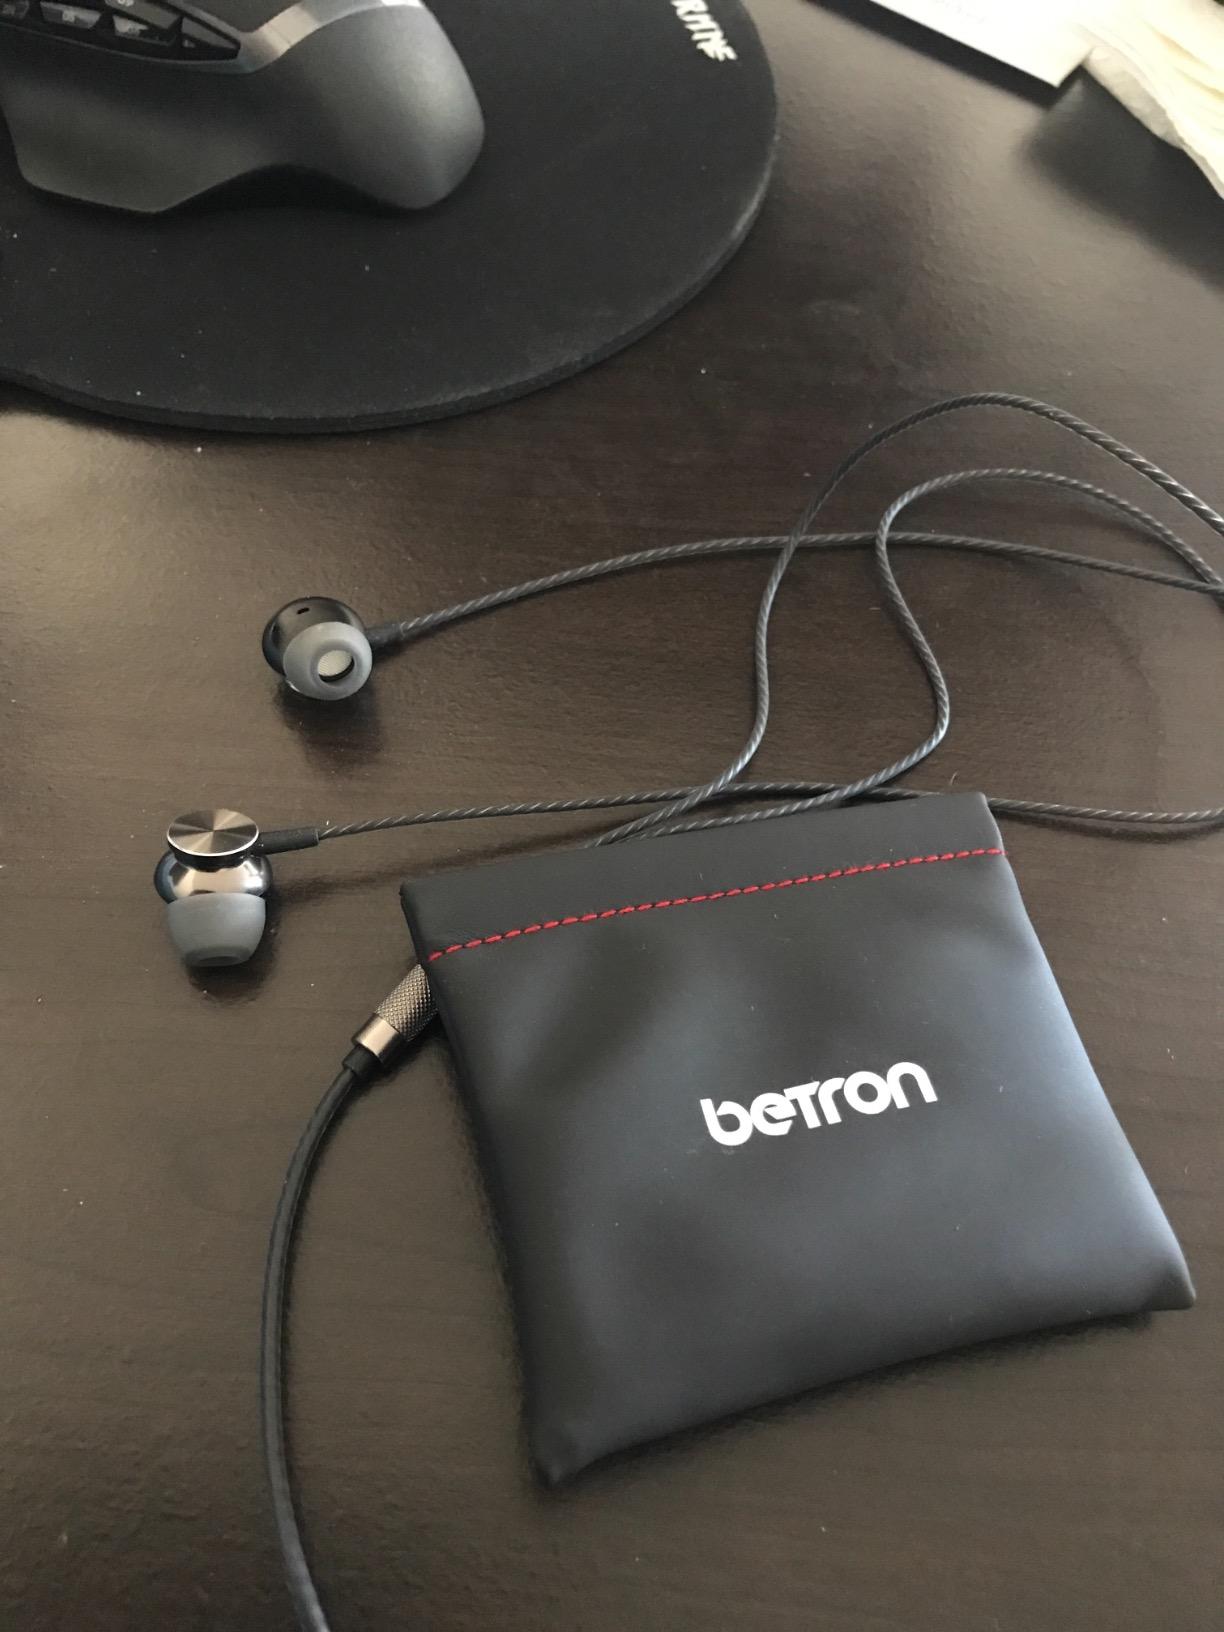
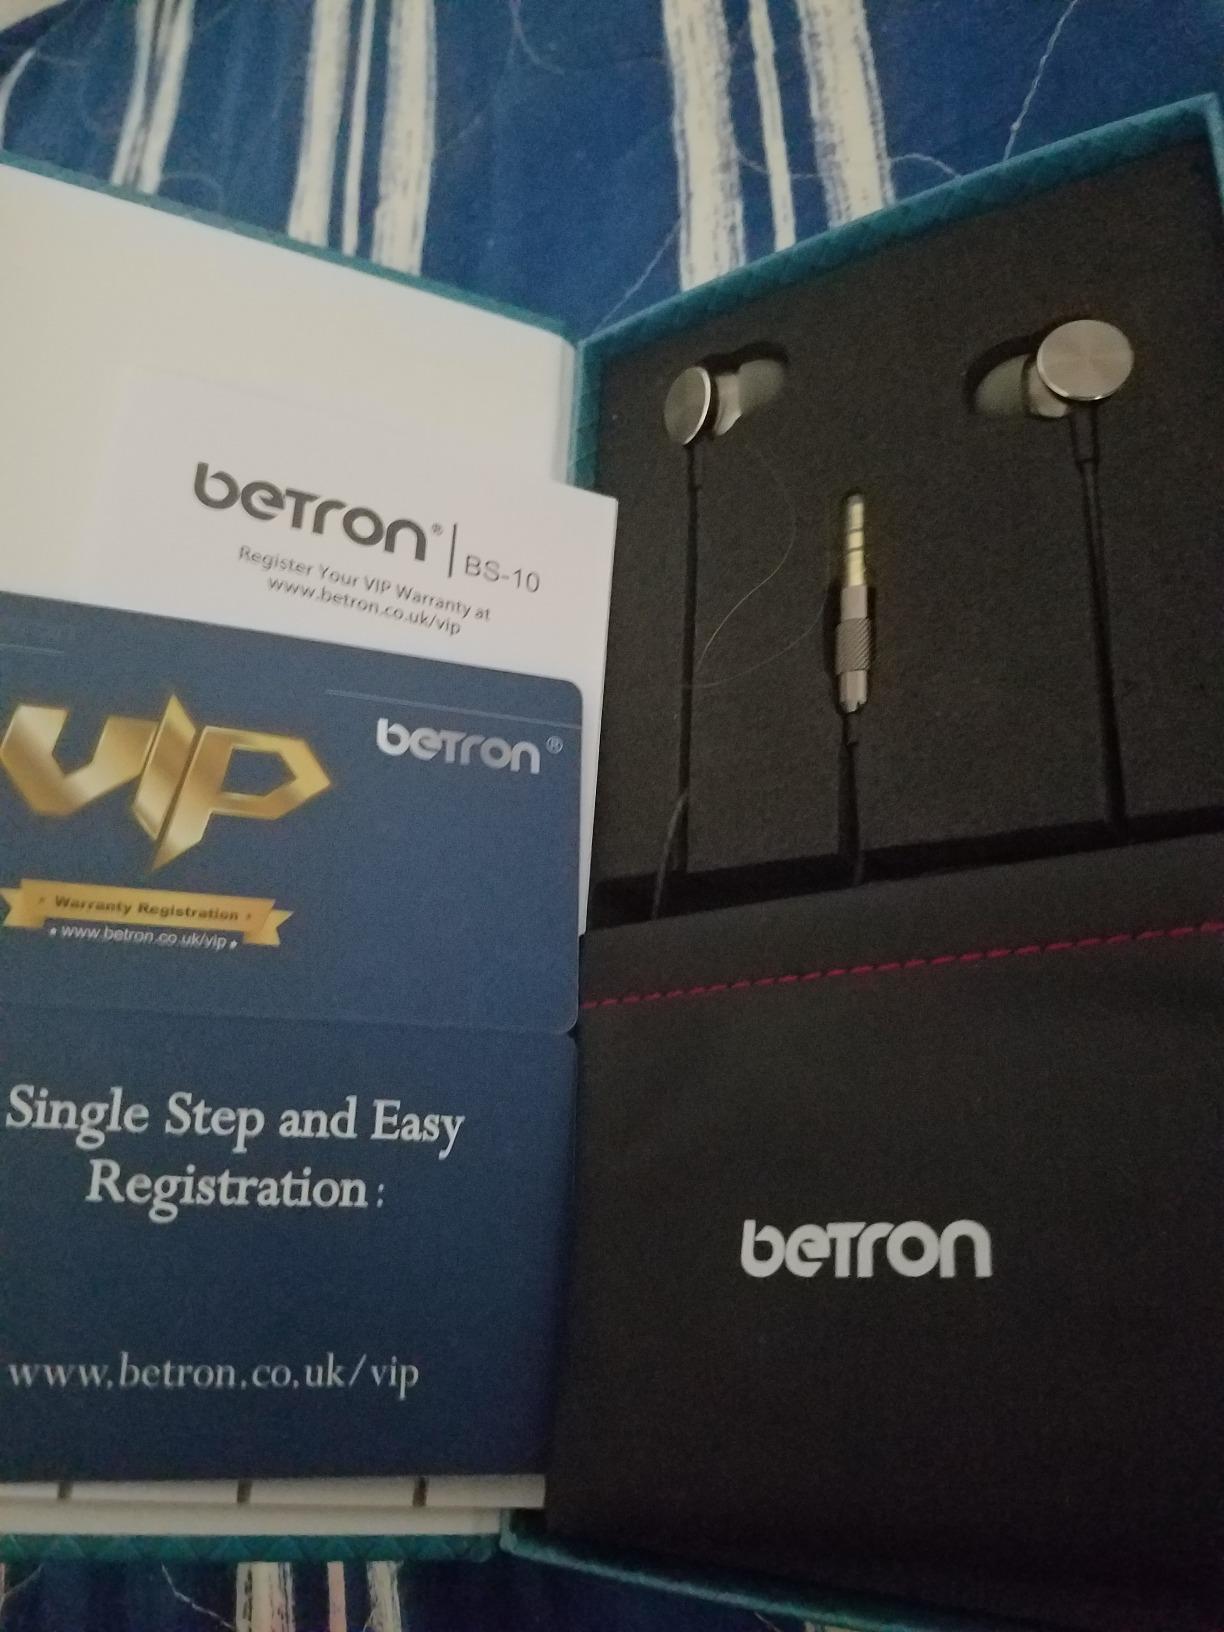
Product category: headphones
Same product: yes